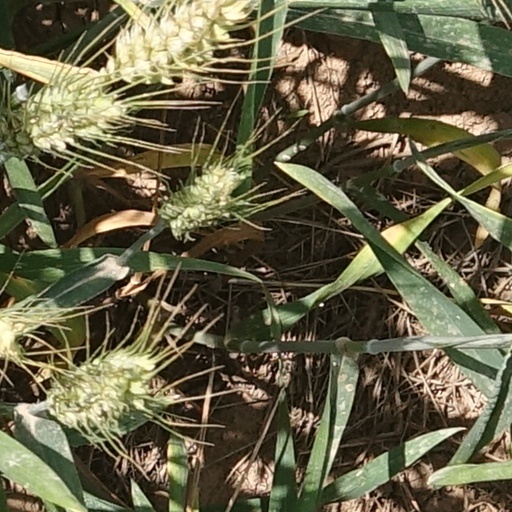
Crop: wheat